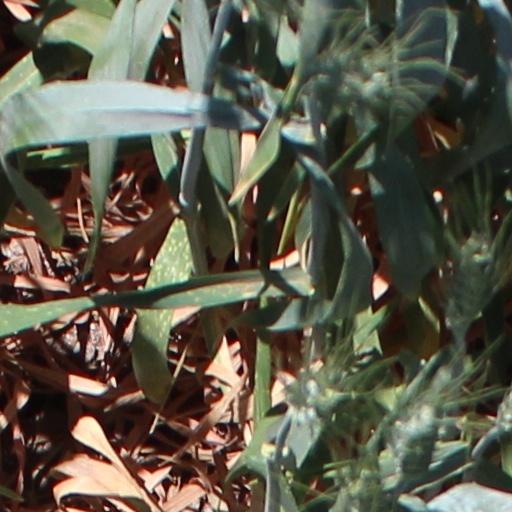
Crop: wheat